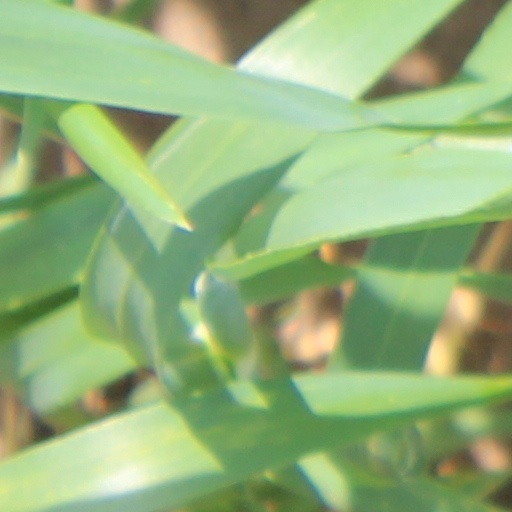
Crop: wheat